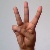
The image shows a hand gesture representing the letter 'W' in Indian Sign Language.